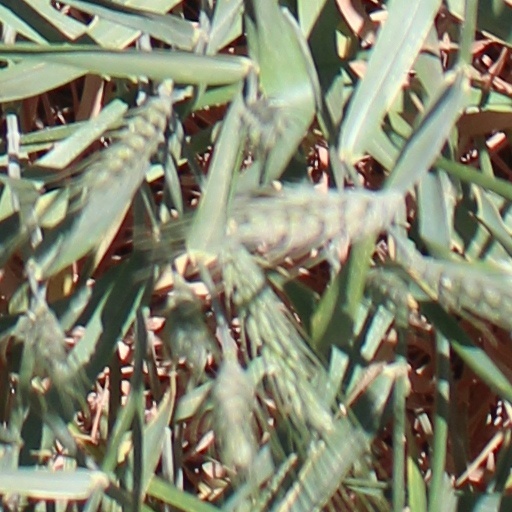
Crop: wheat